Peyton Place (TV series)

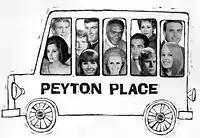
Promotional photo for the series' move to an earlier time slot.

When "Peyton Place" premiered in 1964, the show aired twice a week. Both installments were Top 20 hits in the Nielsen ratings, and this inspired ABC to air the show three times a week, starting in the summer of 1965. This move caused trouble for viewers who followed the show religiously, and many tuned out. The seasonal ratings for "Peyton Place" never rose into the Top 30 again and the serial's production reverted to two episodes a week. Beginning February 5, 1969, with it losing viewers with each episode, "Peyton Place" dropped its Wednesday installment and aired as one installment a week until its final episode on June 2. Its February 5th installment was replaced with a new sketch comedy series, "Turn-On", which its writers jokingly dubbed as being "Peyton Replace". But that series would be cancelled after its first and only episode following negative reaction.